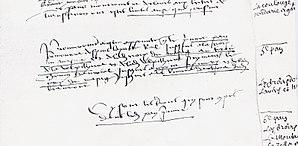
Bans des vendanges 1499
Le ban des vendanges est l'autorisation administrative de commencer la récolte du raisin. Le terme exact est lever le ban des vendanges, c'est-à-dire l'interdiction de commencer à cueillir le raisin. Des historiens, avec à leur tête Emmanuel Le Roy Ladurie, se sont penchés sur les variations de date annuelles pour l'étude du paléo-climat. Ces marqueurs ont permis d'analyser les conditions climatiques dans lesquelles ont vécu nos ancêtres et de mieux comprendre leur peur de la disette et les émeutes dues à des crises frumentaires provoquées par des accidents climatiques.